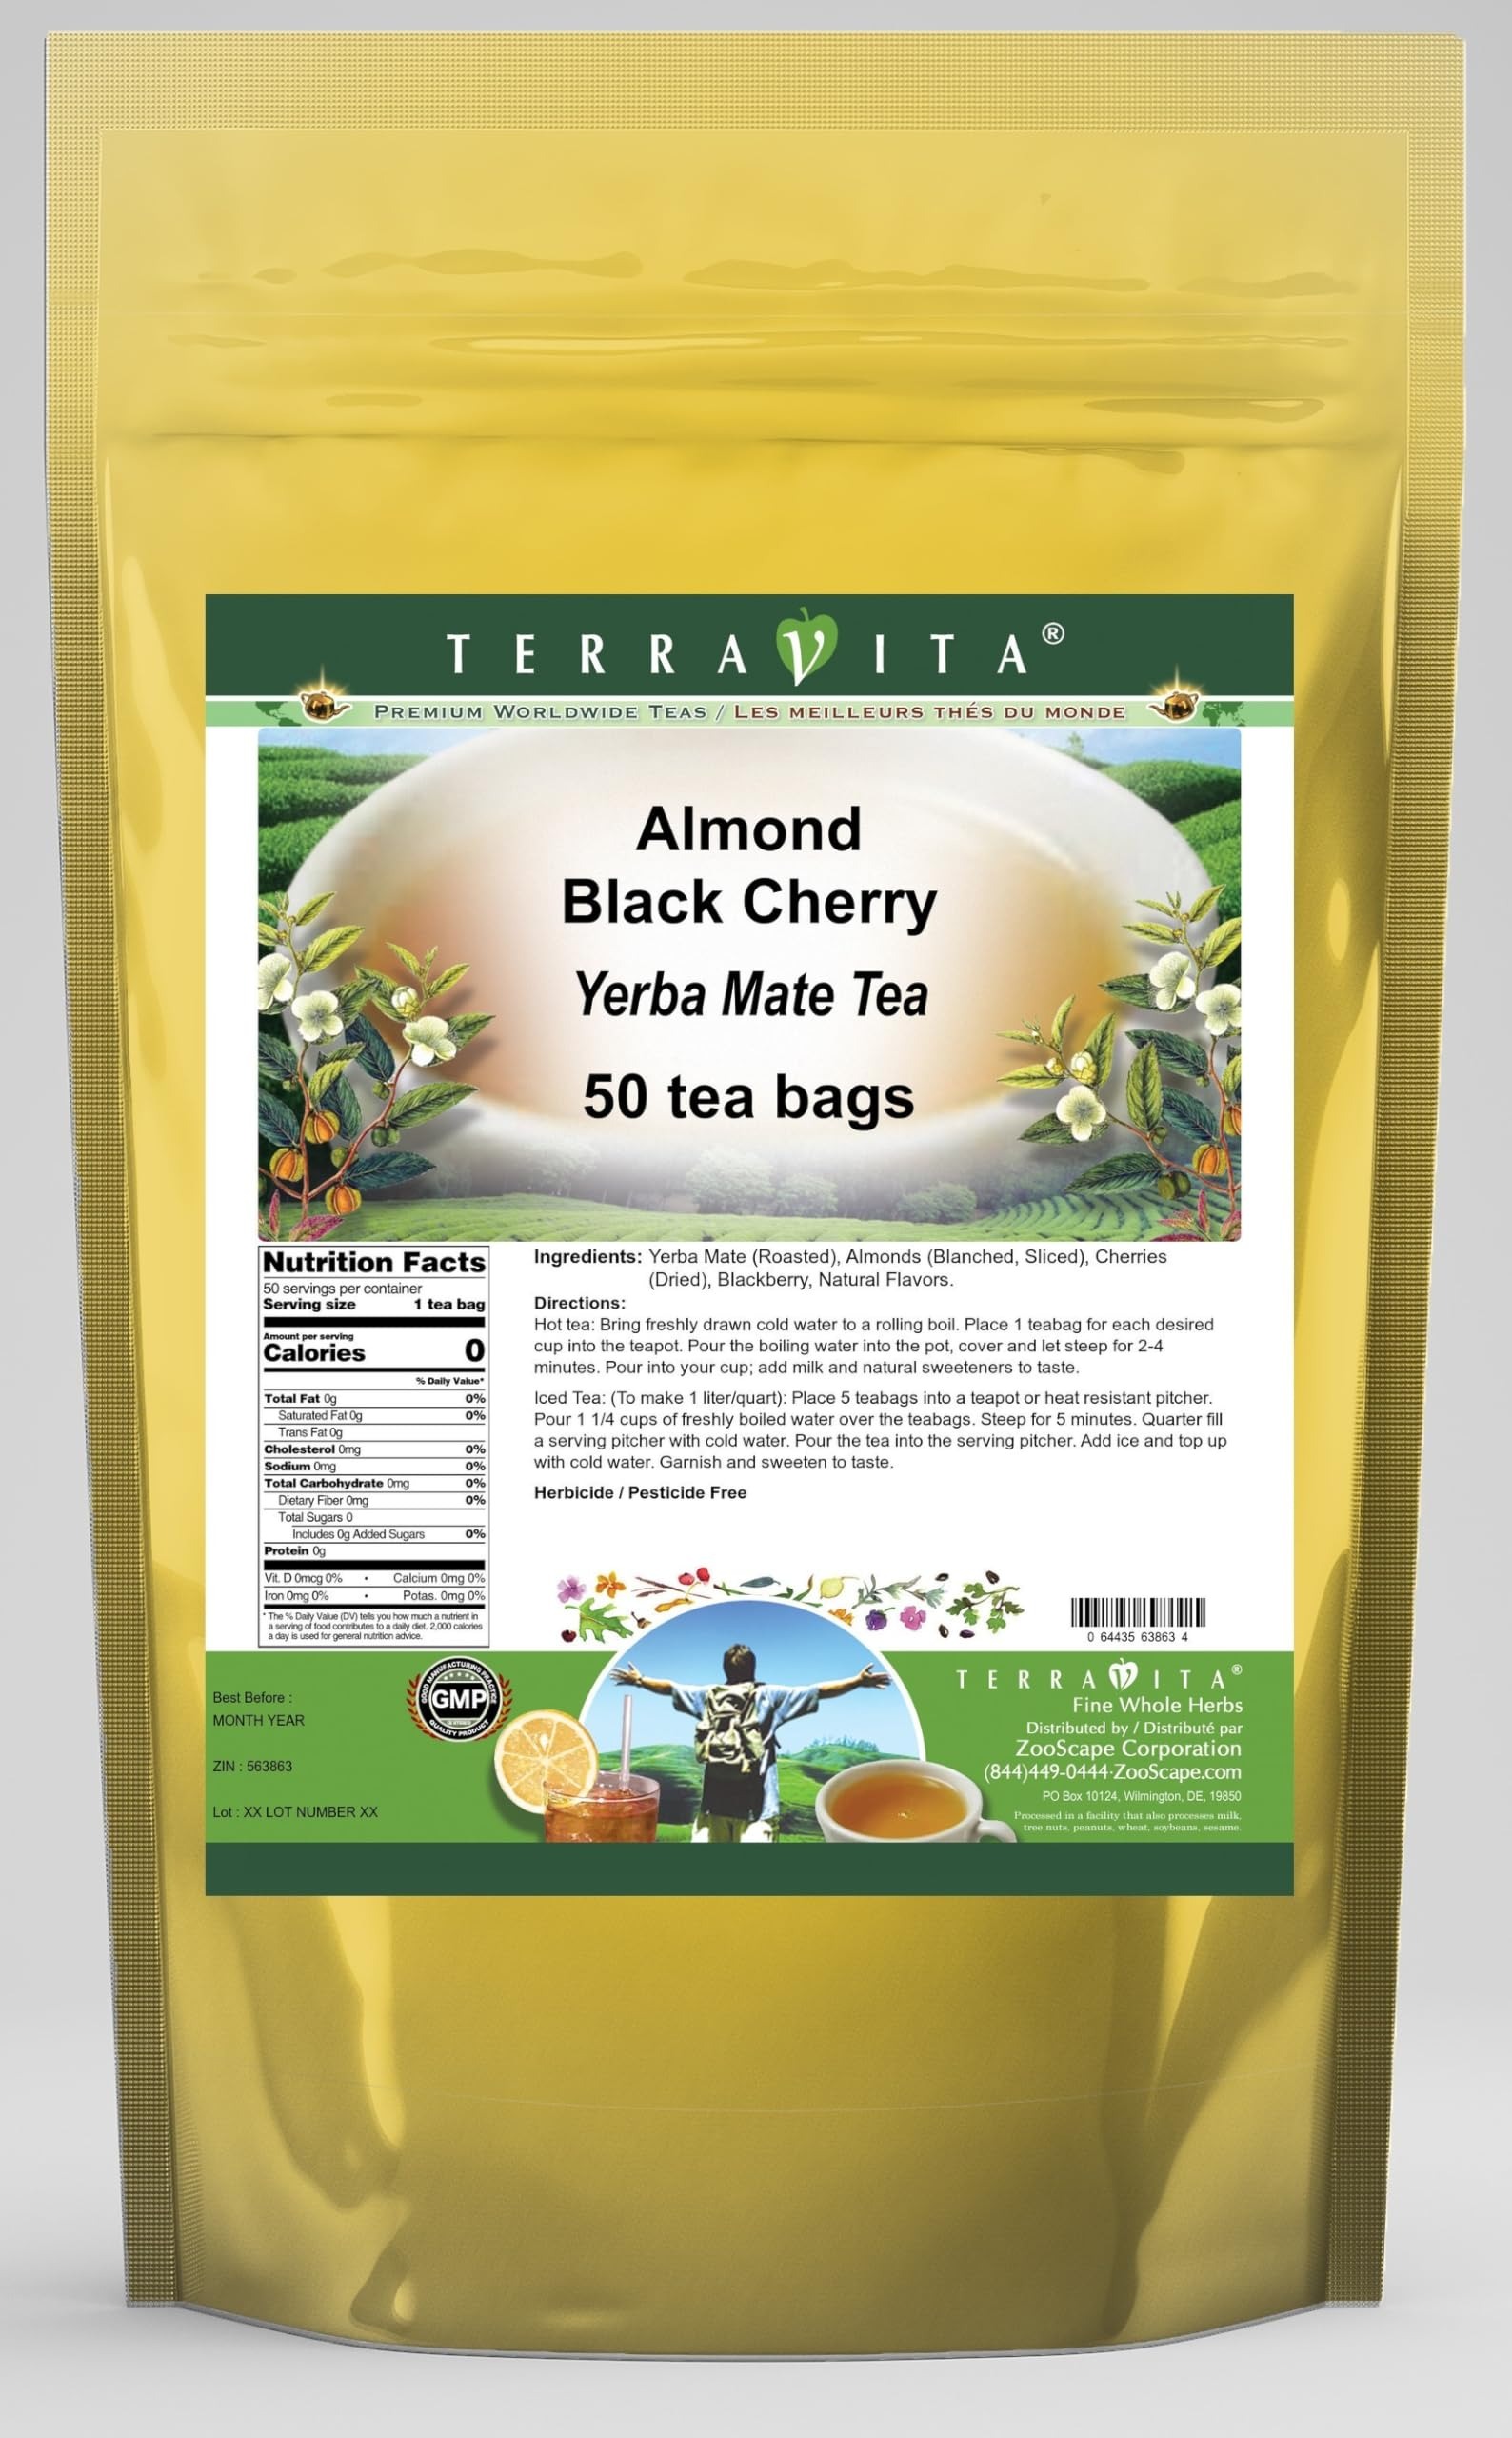
Item Name: Almond Black Cherry Yerba Mate Tea (50 tea bags, ZIN: 563863) - 3 Pack
Bullet Point 1: Our Almond Black Cherry Yerba Mate tea is a scrumptuous all-natural flavored Yerba Mate coffee substitute with Almonds, Cherries and Blackberry that will refresh you with its terrific taste! You will enjoy the earthy and acidity-free Almond Black Cherry aroma and flavor again and again! - Ingredients: Yerba Mate, Almonds, Cherries, Blackberry and Natural Almond Black Cherry Flavor.
Bullet Point 2: No fillers.
Bullet Point 3: Manufacturer: TerraVita
Bullet Point 4: Size: 50 tea bags
Bullet Point 5: Yerba Mate Tea Bags - Packed in a convenient upright pouch!
Product Description: Our Almond Black Cherry Yerba Mate tea is a scrumptuous all-natural flavored Yerba Mate coffee substitute with Almonds, Cherries and Blackberry that will refresh you with its terrific taste! You will enjoy the earthy and acidity-free Almond Black Cherry aroma and flavor again and again! - Ingredients: Yerba Mate, Almonds, Cherries, Blackberry and Natural Almond Black Cherry Flavor. - Hot tea brewing method: Bring freshly drawn cold water to a rolling boil. Place 1 teabag for each desired cup into the teapot. Pour the boiling water into the pot, cover and let steep for 2-4 minutes. Pour into your cup; add milk and natural sweeteners to taste. - Iced tea brewing method: (To make 1 liter/quart): Place 5 teabags into a teapot or heat resistant pitcher. Pour 1 1/4 cups of freshly boiled water over the teabags. Steep for 5 minutes. Quarter fill a serving pitcher with cold water. Pour the tea into the serving pitcher. Add ice and top up with cold water. Garnish and sweeten to taste. - TerraVita is an exclusive line of premium-quality, natural source products that use only the finest, purest and most potent ingredients found around the world. TerraVita is hallmarked by the highest possible standards of purity, potency, stability and freshness. All of our products are prepared with the highest elements of quality control, from raw materials through the entire manufacturing process, up to and including the moment that the bottles or bags are sealed for freshness and shipped out to you. Our highest possible standards are certified by independent laboratories and backed by our personal guarantee. - TerraVita exists to meet and ensure your family's health and wellness without the harmful effects of chemicals and health products. We strive to make all of our products affordable and r
Value: 150.0
Unit: Count

Price: 93.46